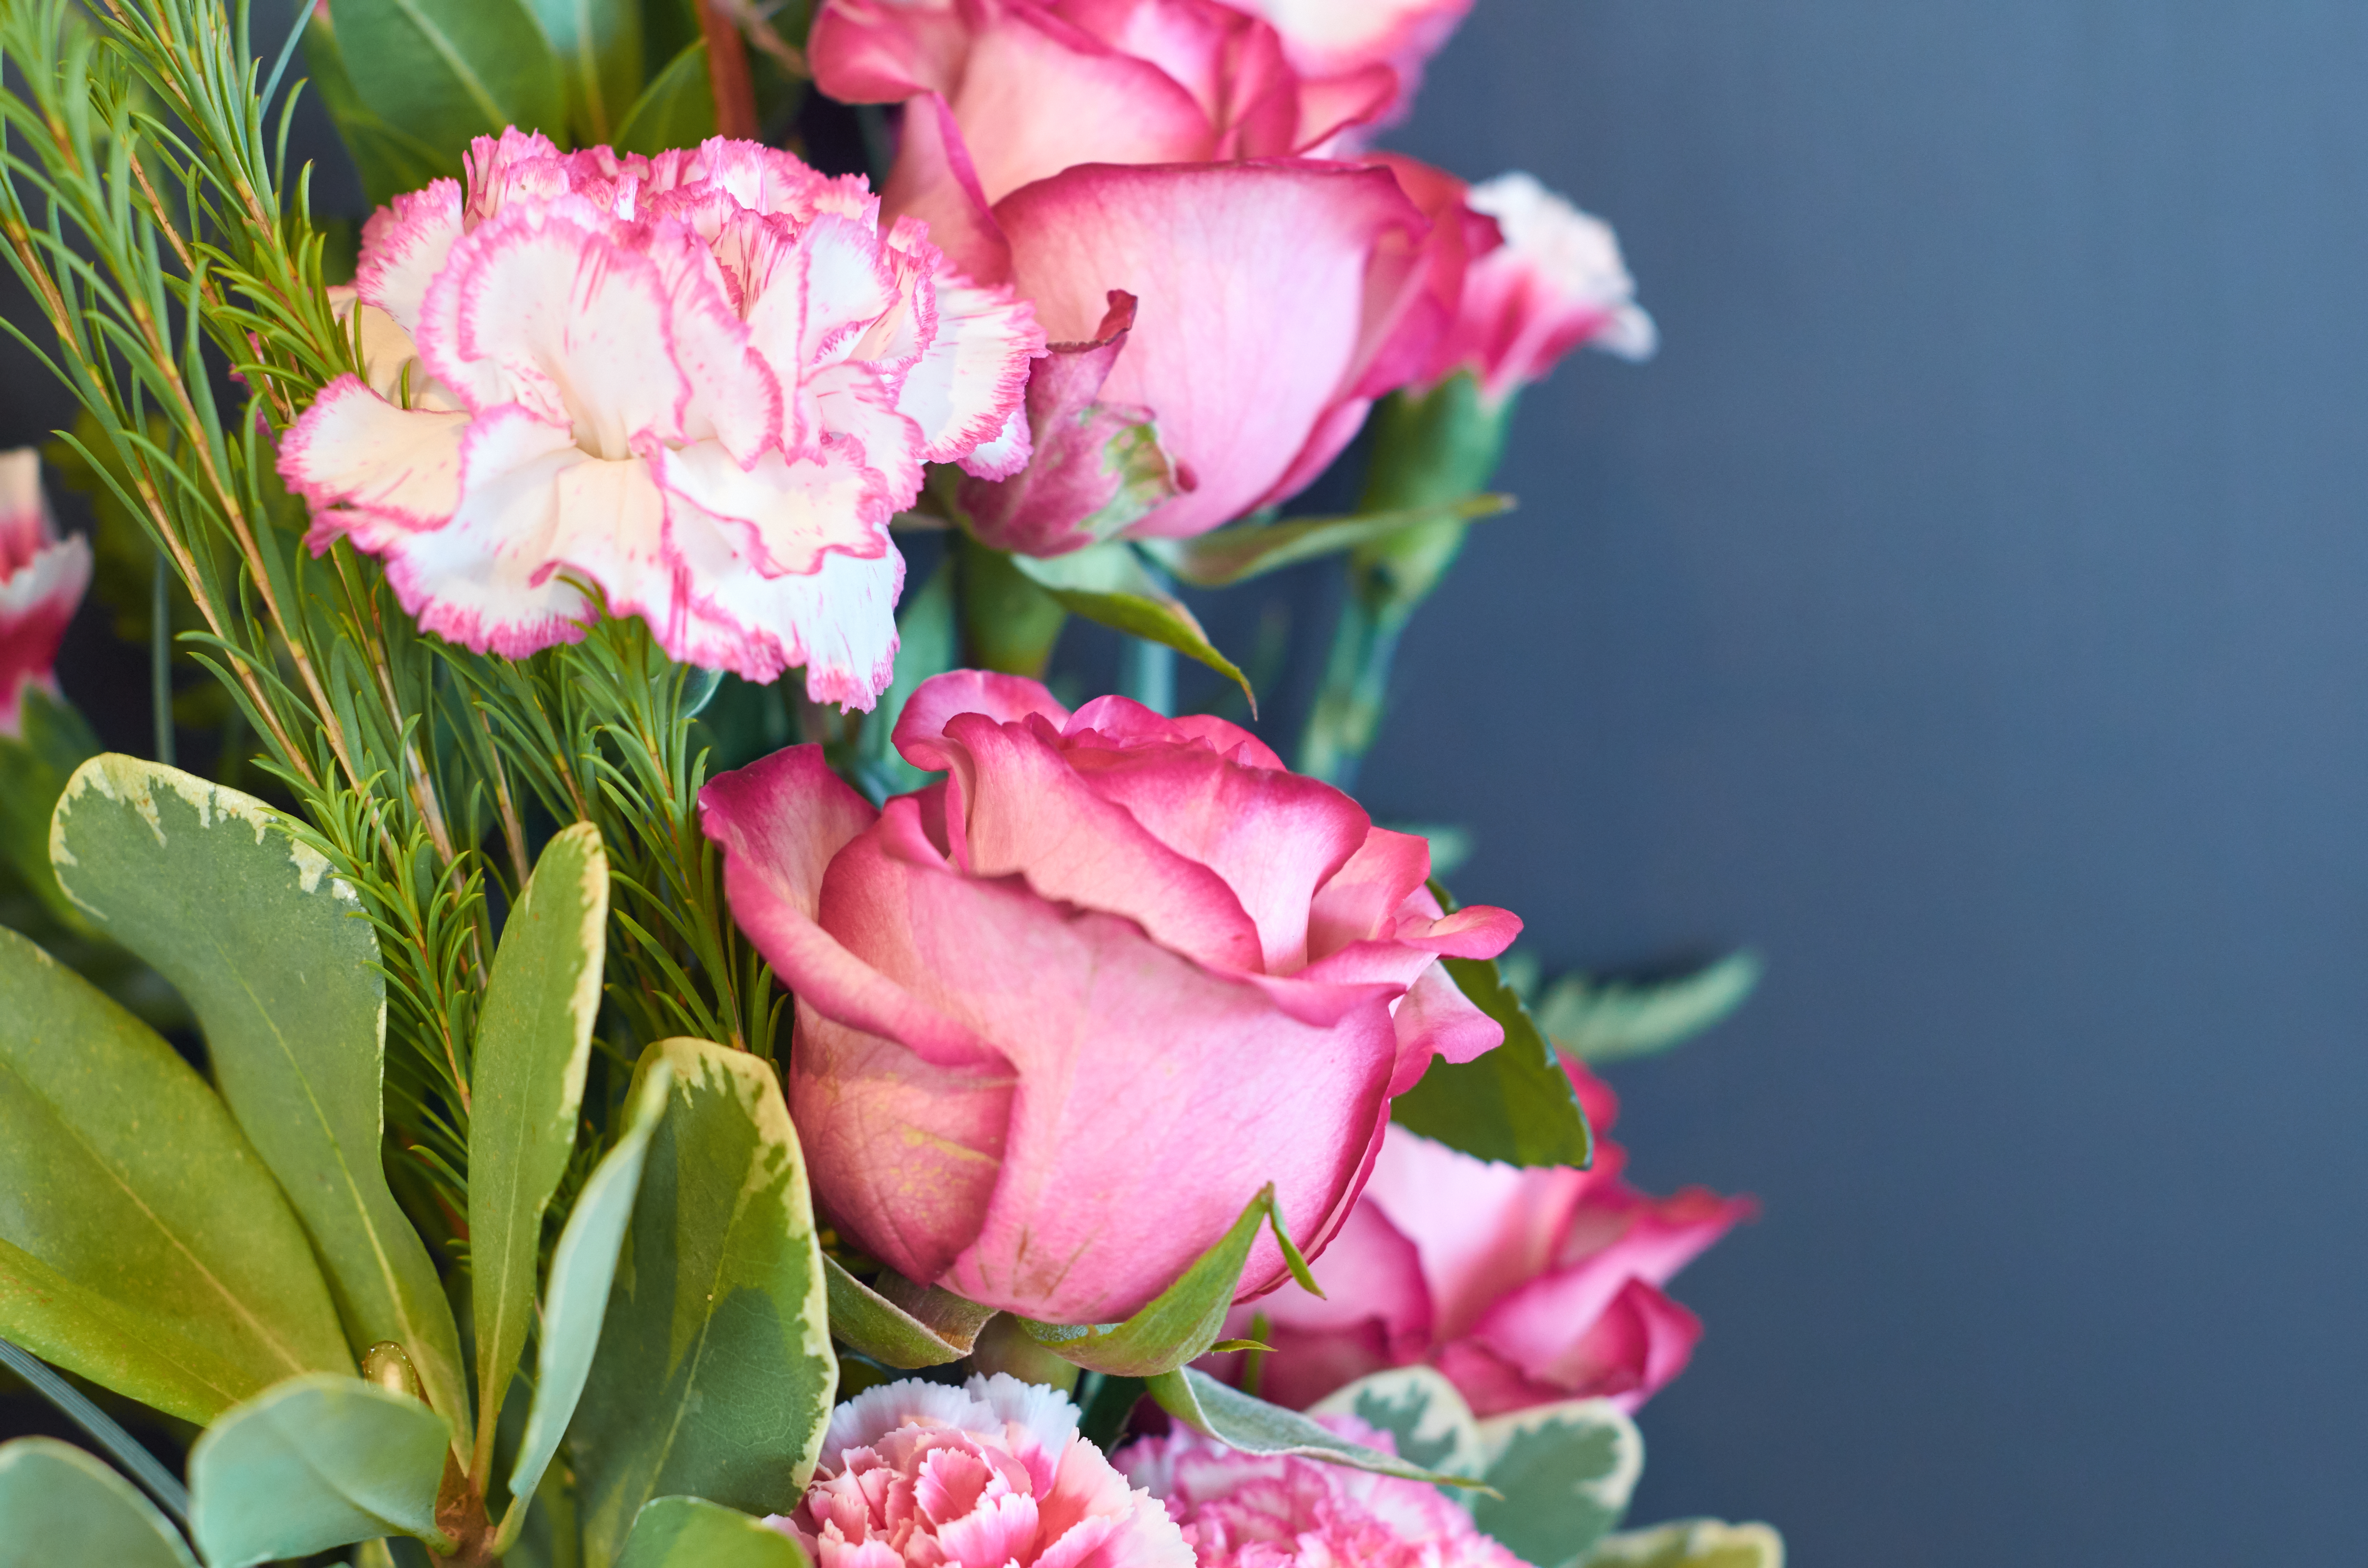
flower, flowering plant, pink, petal, plant, cut flowers, rose, garden roses, rose family, floral design, flower arranging, floristry, bouquet, botany, spring, rose order, peony, still life, pink family, floribunda, plant stem, camellia, perennial plant, still life photography